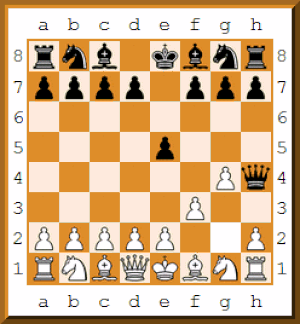
Le mat du lion appelé également mat du sot, mat du débutant, mat de l'imbécile ou mat de l'écolier est la plus courte partie d'échecs possible, elle ne dure que deux coups. Cette partie a surtout un rôle éducatif : elle montre le danger de pousser arbitrairement ses pions.